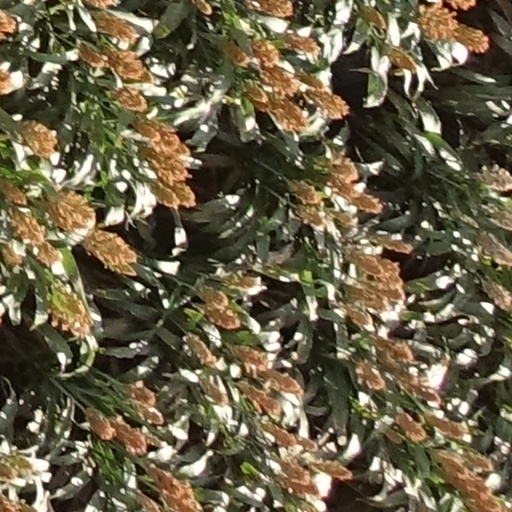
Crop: sorghum